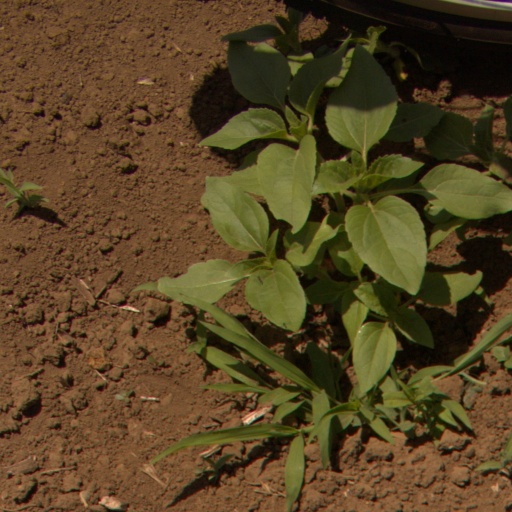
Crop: Jerusalem artichoke